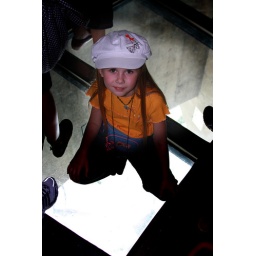
Anita sitting on the glass floor of the CN Tower: 347 meters above the ground